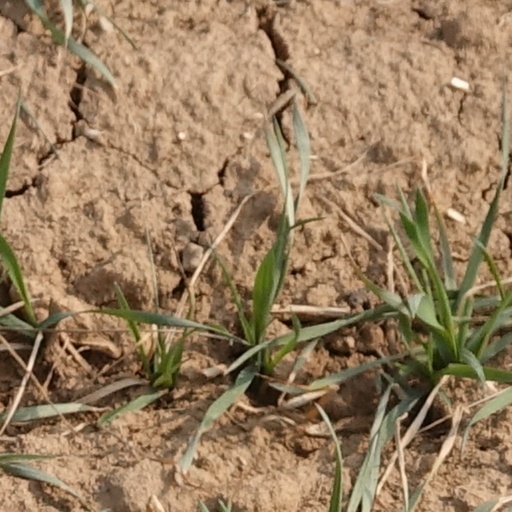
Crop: wheat